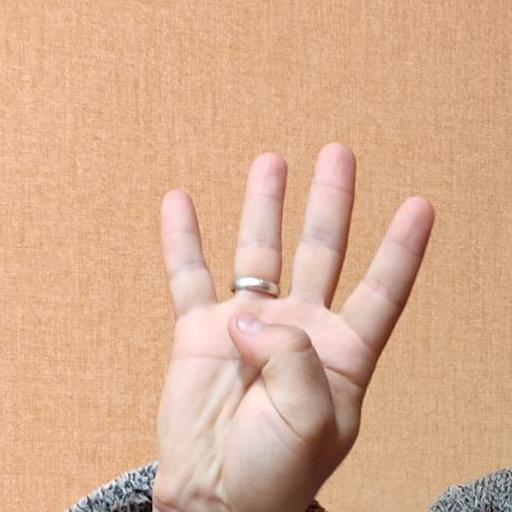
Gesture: four